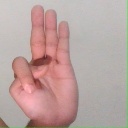
अक्षर: भ